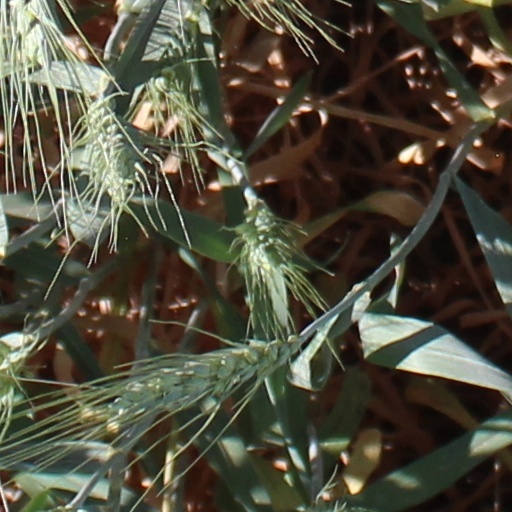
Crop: wheat